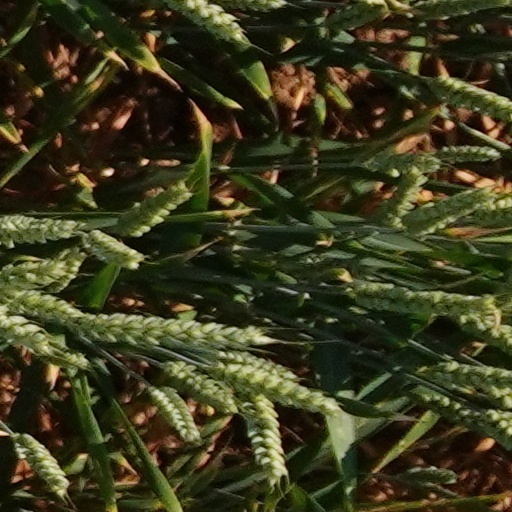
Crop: wheat